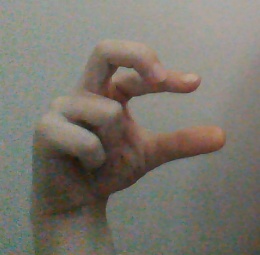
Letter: thal